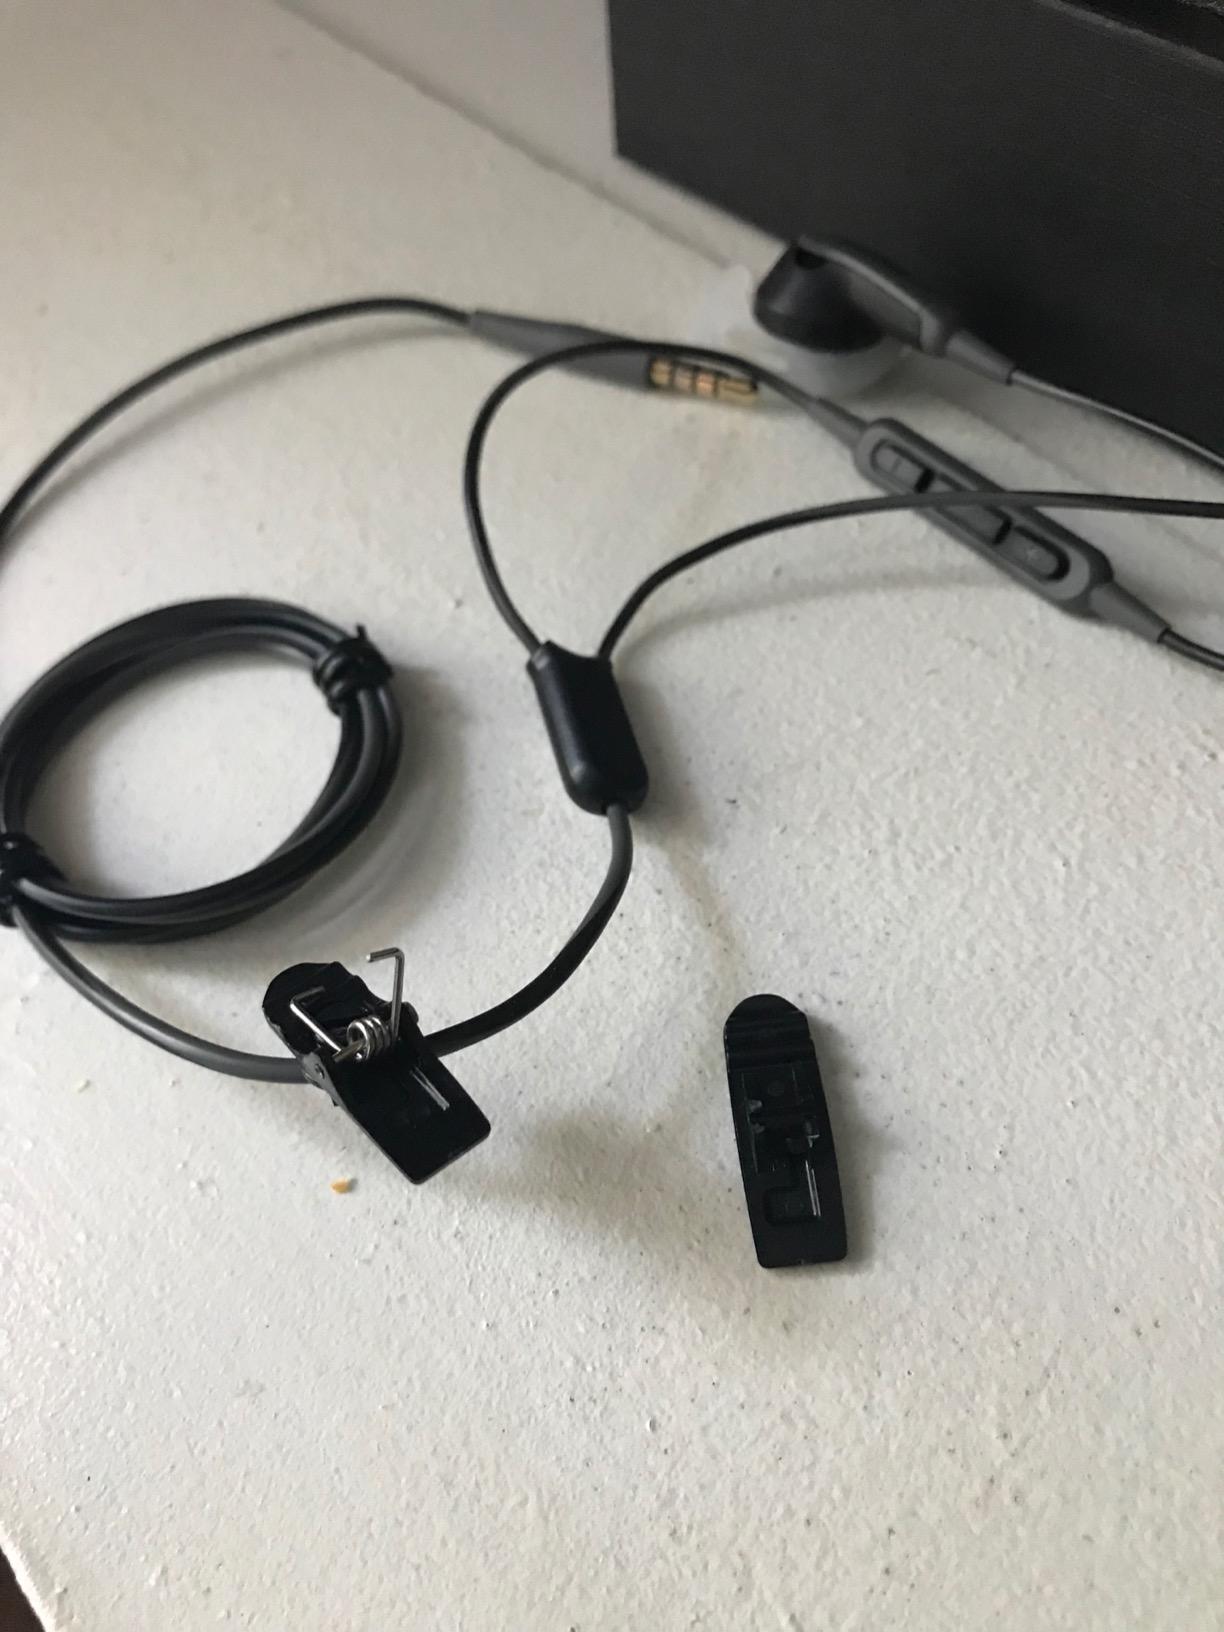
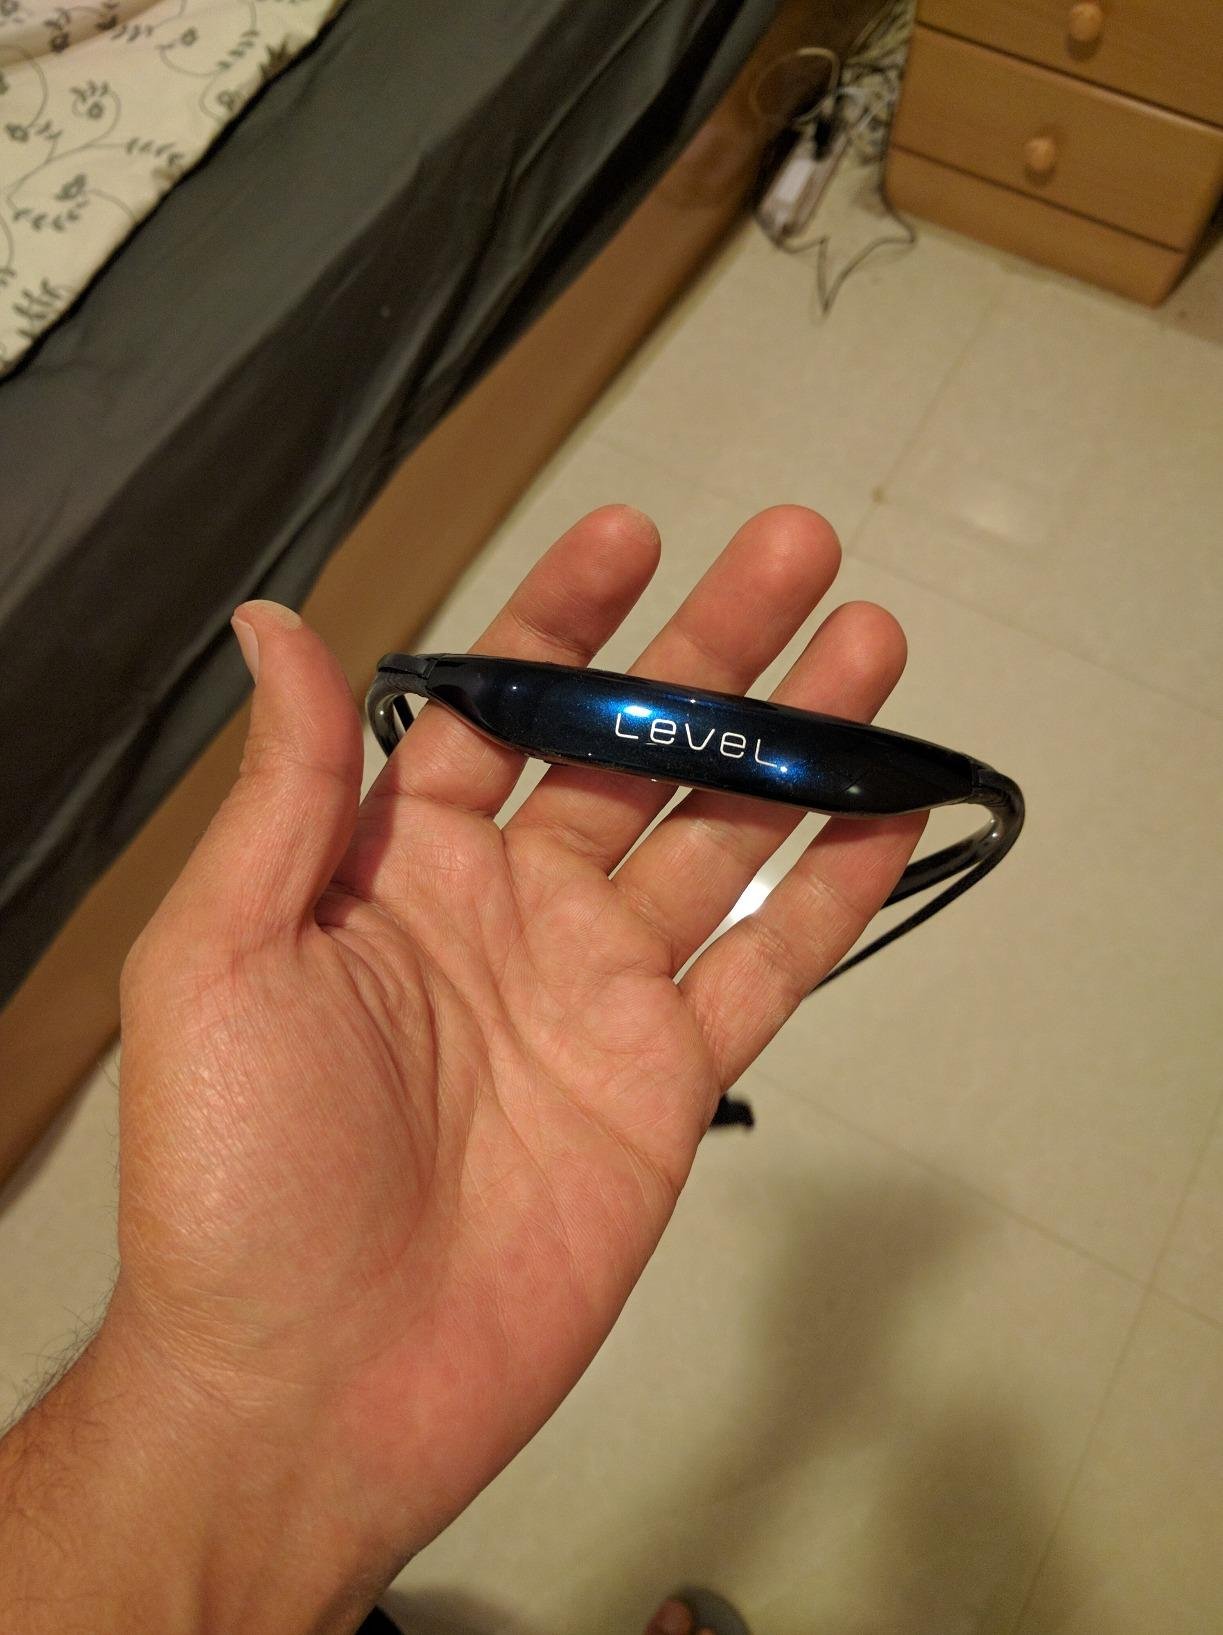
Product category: headphones
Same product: no